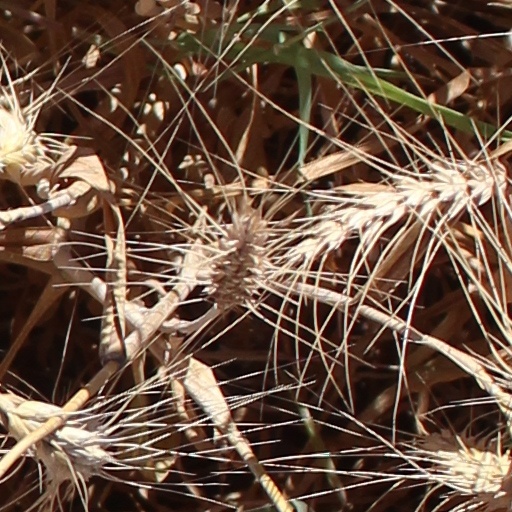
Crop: wheat